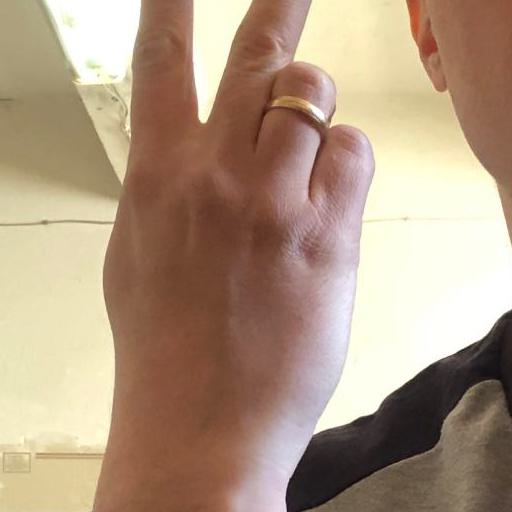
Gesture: peace_inverted